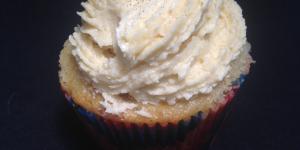
frosting de vainilla